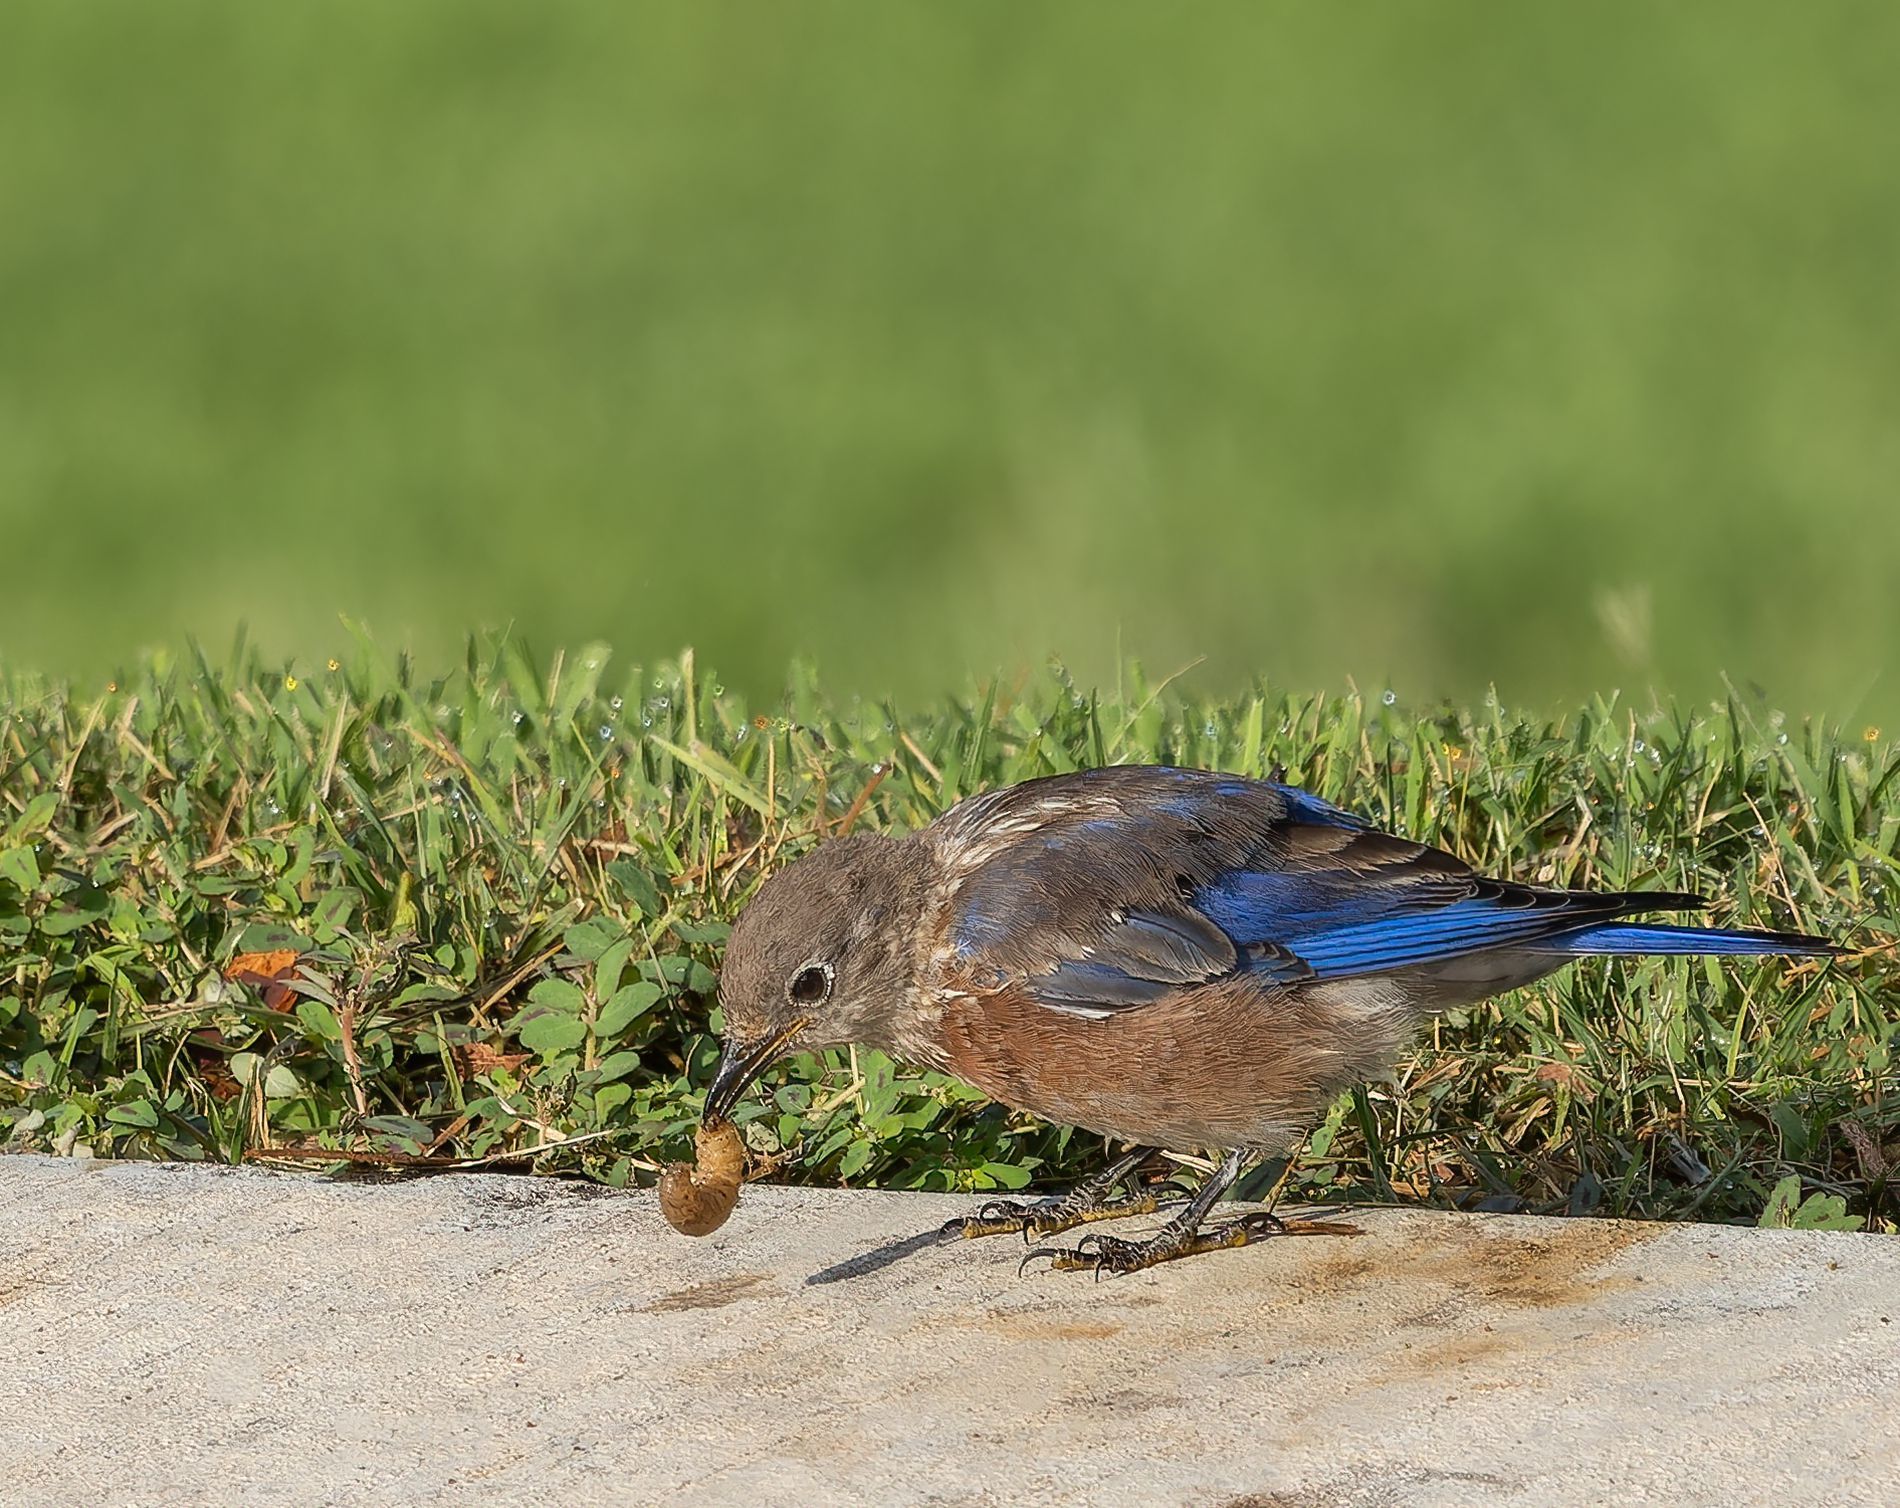
small bird holding a bug
This photo shows a small bluebird with brown and blue feathers standing on a sidewalk near green grass. The bird is holding a small bug. The background is blurry, making the bird stand out. The light is natural and bright, showing the bird’s colors clearly.
The lighting is natural and bright, likely from the sun, making the bird’s colors stand out clearly. The color palette is warm and earthy, with shades of green, brown, and blue. The camera angle is low and close to the ground, giving a clear view of the bird’s details. The style is simple and natural
Labels: Animal, Bird, Jay, Bluebird, Blue Jay, Beak, Grass, Plant, Sky, land, a bug